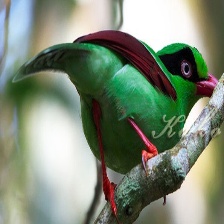
Species: GREEN MAGPIE
Scientific name: CISSA CHINENSIS
ImageNet parent category: magpie